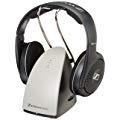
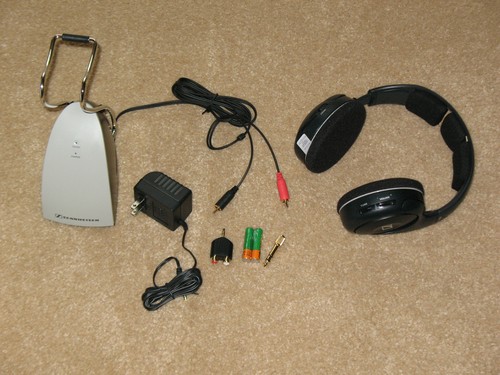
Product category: headphones
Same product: yes